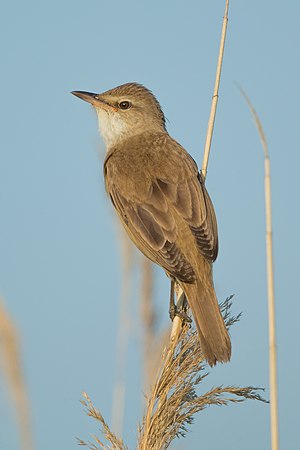
Brabrand Sø / Flora og Fauna
Drosselrørsanger. Ved Brabrand Sø lever der mange dyr og planter som er truede og sjældne i Danmark.
Brabrand Sø ligger i Aarhus Ådal, som er en øst-vestgående tunneldal, dannet under sidste istid. Efter isafsmeltningen for ca. 10.000 år siden var ådalen en brakvandsfjord med forbindelse til Aarhus Bugt. Efterfølgende landhævning og aflejringer fik brakvandsområdet til at trække sig tilbage – søen blev dannet. Tidligere var søen større end i dag. For 200 år siden strakte den sig f.eks. ca 1 km længere vestpå. Vandstandssænkninger og aflejring af materiale har efterhånden reduceret søens areal til de nuværende 154 ha.